Rudd Concession

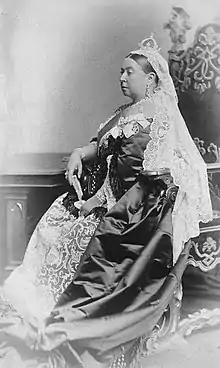
Queen Victoria in characteristic regalia.

For many at the "indaba", the most pressing motivator was Matabeleland's security. While Lobengula considered the Transvaalers more formidable battlefield adversaries than the British, he understood that Britain was more prominent on the world stage, and while the Boers wanted land, Rudd's party claimed to be interested only in mining and trading. Lobengula reasoned that if he accepted Rudd's proposals, he would keep his land, and the British would be obliged to protect him from incursions by the Boers.